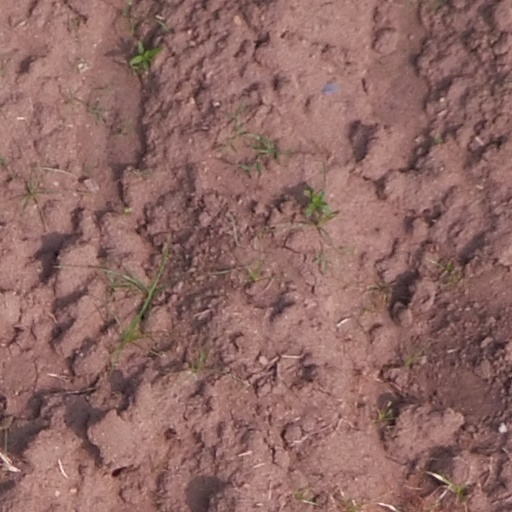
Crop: maize; corn